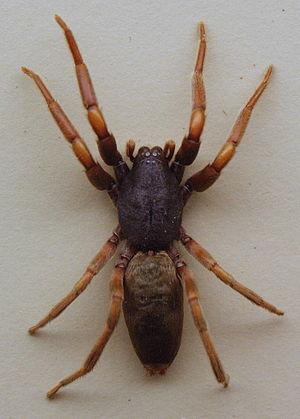
Lampona cylindrata est une espèce d'araignées aranéomorphes de la famille des Lamponidae.